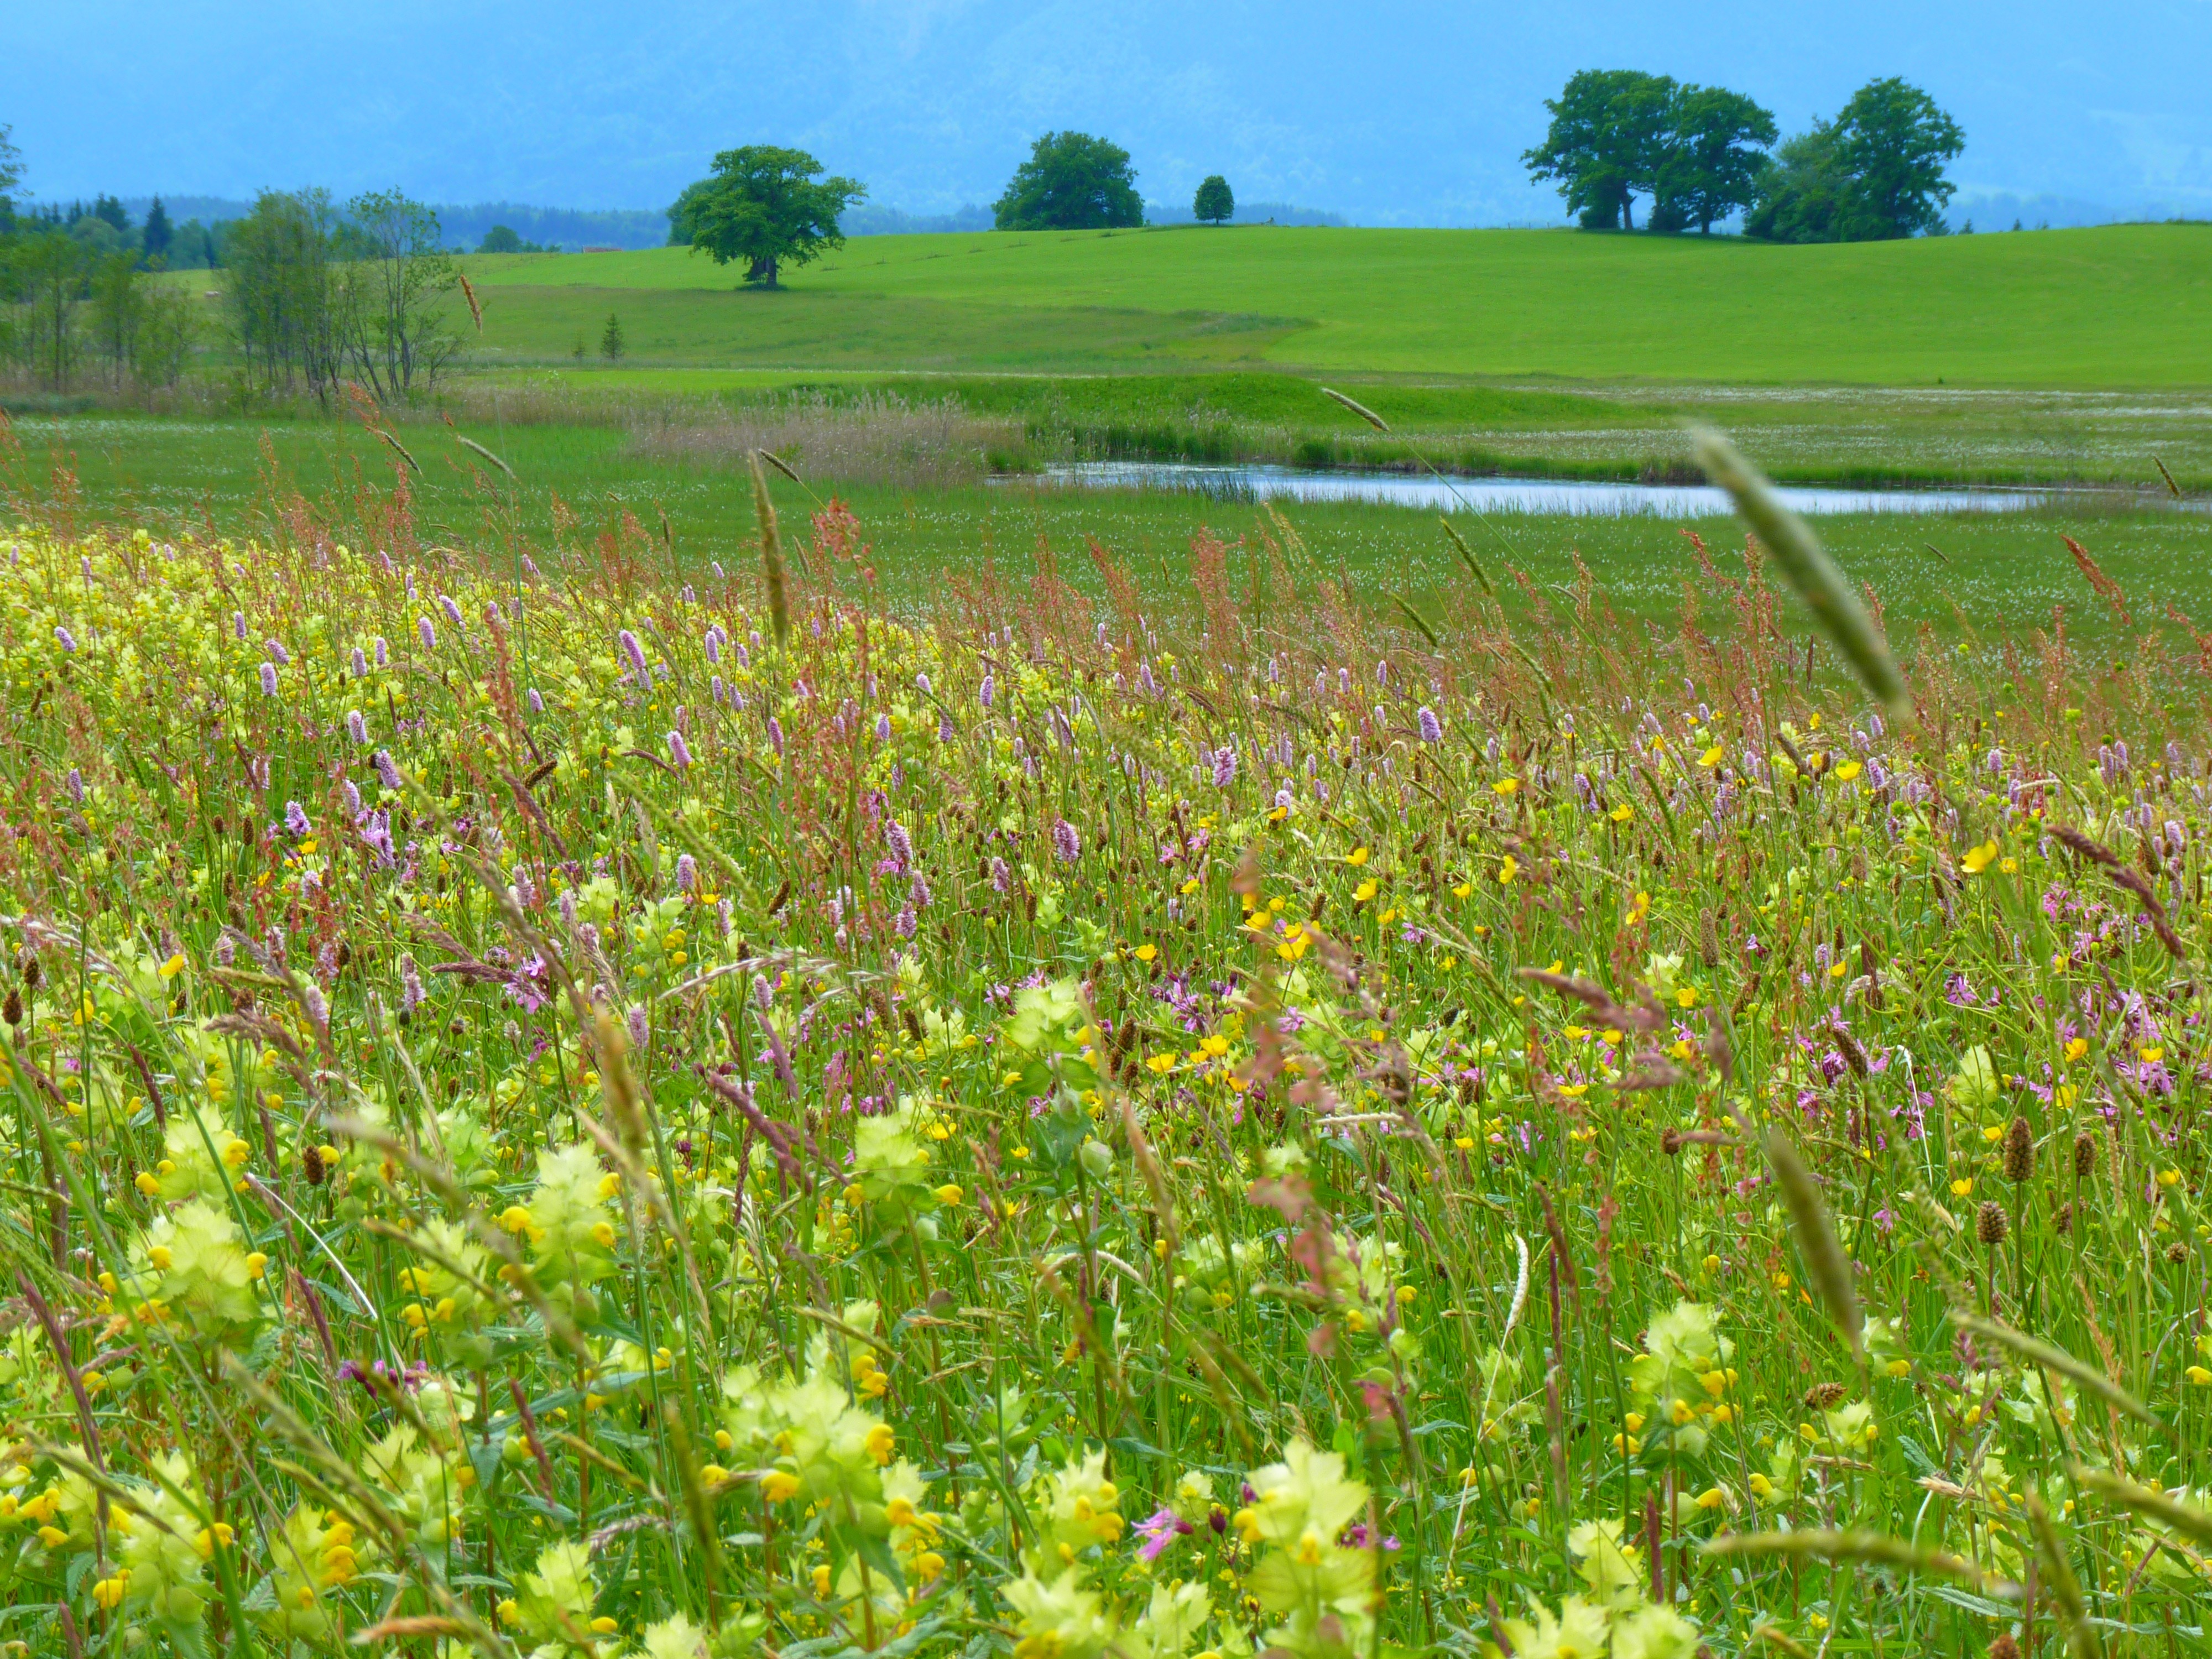
grass, plant, field, farm, lawn, meadow, prairie, flower, crop, pasture, agriculture, plain, rapeseed, wildflower, grassland, vegetation, shrub, wetland, habitat, ecosystem, brassica, rural area, paddy field, angustifolius, natural environment, geographical feature, grass family, staffelsee, riedwiese meadow